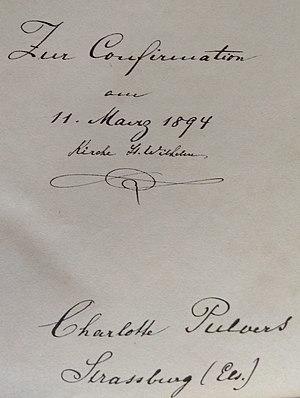
Charlotte Pulvers, ou Augusta Charlotte Pulvers de son nom complet est une femme de lettres espérantophone, née à Strasbourg le 14 septembre 1878, décédée le 13 décembre 1963 à Apeldoorn. De nationalité allemande à sa naissance, et après avoir vécu quelque temps en Suisse, elle s’établit aux Pays-Bas à partir de 1926 et sera naturalisée néerlandaise en 1947 alors qu’elle réside à Ermelo, dans la province de Gueldre où elle vit de ses rentes.